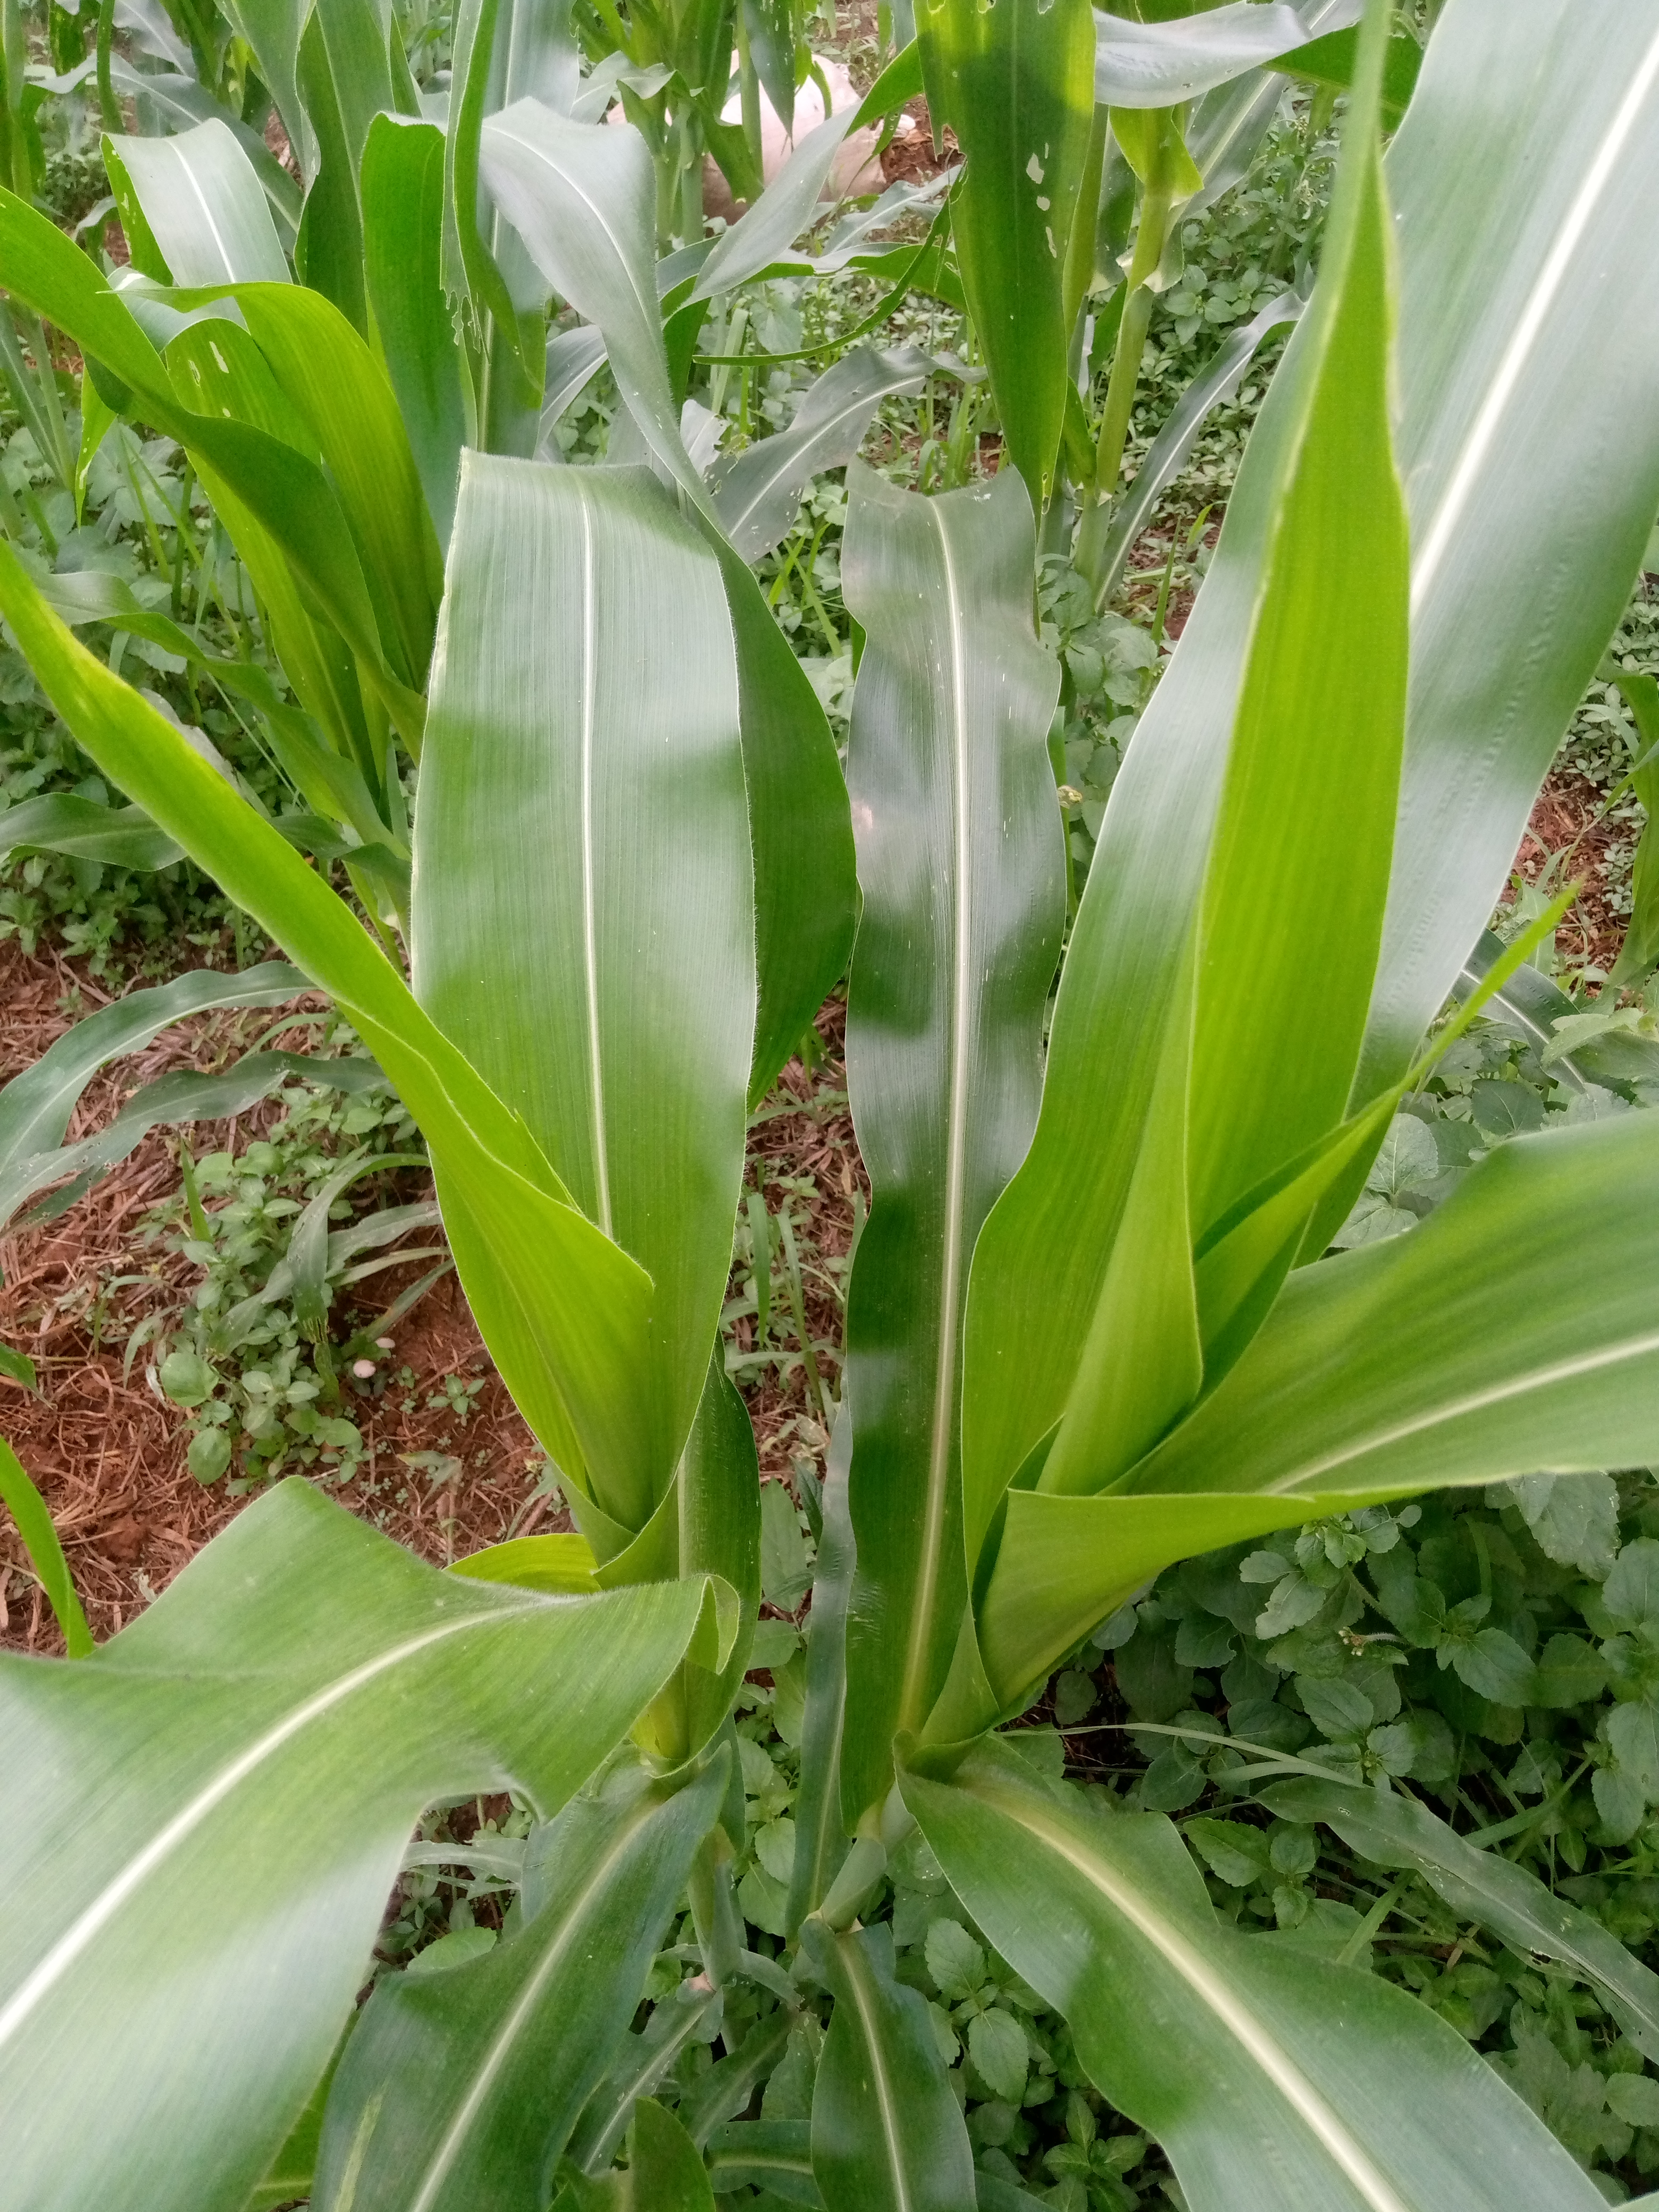
Label: healthy